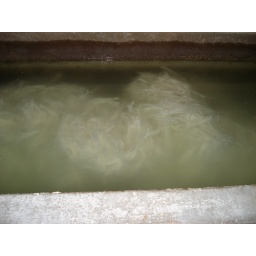
the paper tree bark is left to soak in vats of - i think - ordinary water.(taken with Hiroko's point-and-shoot)